Thoughts of Ionesco

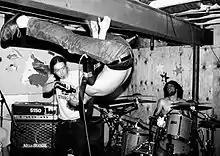
Thoughts of Ionesco in Pontiac, MI. 1999.

Two songs culled from their Triptych demo tape were released as a 7-inch on the band's own record label, Cascade Records, in late 1996. Hoen and Repa were in high school at the time, limiting their performances to weekend excursions around the Midwest. In December 1996, they recorded what would become their album ."..And Then There Was Motion" with Tim Pak at Woodshed Studios in Oak Park, Michigan. Pak also went on to engineer and produce the next two albums. In early 1997, Michigan hardcore label Conquer the World Records offered to release their latest recording, but the band offered instead a remixed version of their demo tape, which was released as "The Triptych Session". The album was well received in hardcore fanzines. Thoughts of Ionesco toured North America in the summer of 1997, frequently with their friends Wallside.